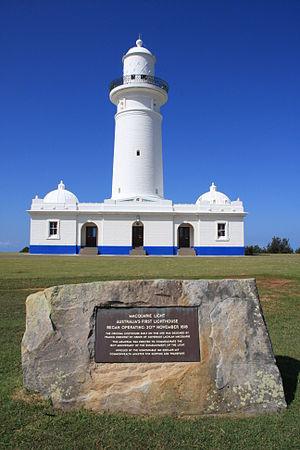
Le phare Macquarie, ou phare South Head Upper est le premier phare construit, en 1818, en Australie. Il est implanté à Dunbar Head, Vaucluse à 2 km au sud de South Head à proximité de l'entrée de Port Jackson. Dès 1791, un feu d'aide à la navigation était implanté. Le phare actuel est achevé en 1883.